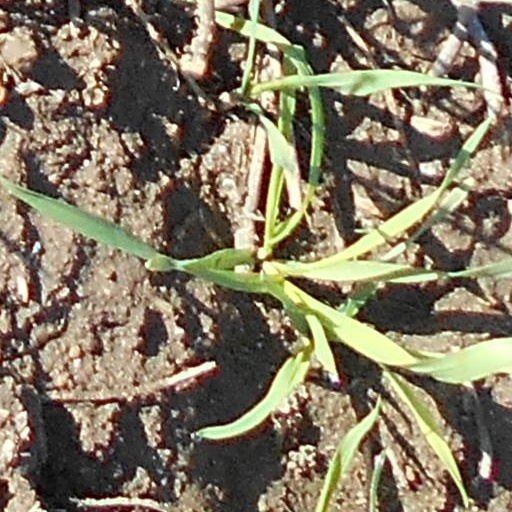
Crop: wheat